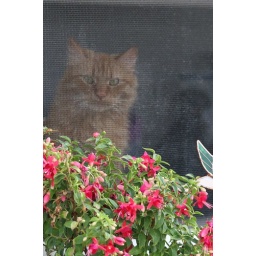
A cat peers through the screen of a house in Old Town, San Diego.